Oranges and Lemons

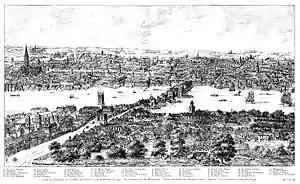
Panorama of London in 1543 from a 19th-century engraving by Nathaniel Whittock from a drawing by Antony van den Wyngaerde (c. 1543–50), showing the towers and spires of many of the churches mentioned in the rhyme

Halfpence and farthings,